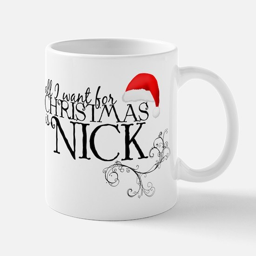
all i want for christmas is person